Elisha Hume Brewster

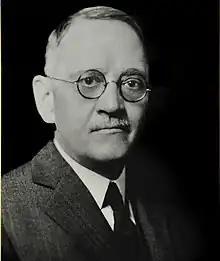

Elisha Hume Brewster (September 10, 1871 – April 29, 1946) was a United States district judge of the United States District Court for the District of Massachusetts.